Stadion Wankdorf

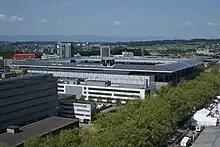
Exterior view, 2011

The present-day Stadion Wankdorf was built on the grounds of the former Wankdorf Stadium, which hosted the 1954 FIFA World Cup final ("The Miracle of Bern"), and was then demolished in 2001. The new stadium has a capacity of 32,000 spectators, all seated. Integrated into the roof are solar panels with a yearly production of 1,200,000 kWh. The stadium was officially opened on 30 July 2005, although the first match in the new stadium had already taken place on 16 July 2005. Young Boys played against Olympique de Marseille and lost 2–3 with 14,000 spectators watching. The match was considered an "infrastructure test", which is why no more than 14,000 tickets were sold.